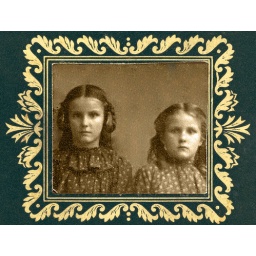
2 girls in green pic holder a